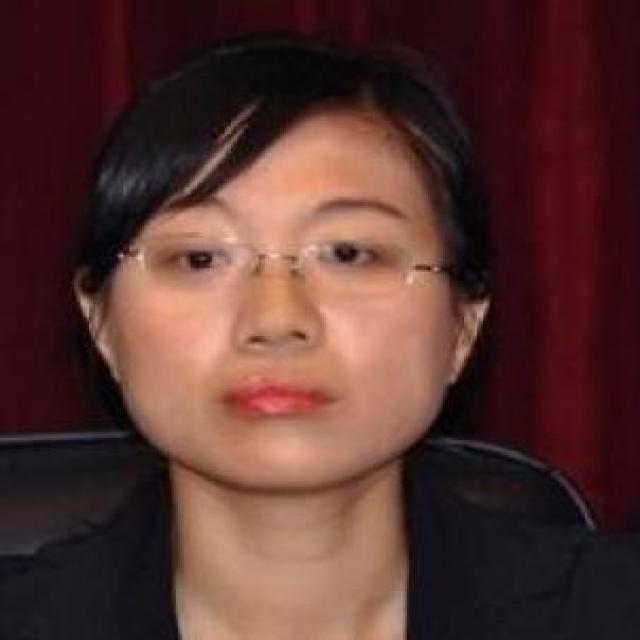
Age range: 21-44